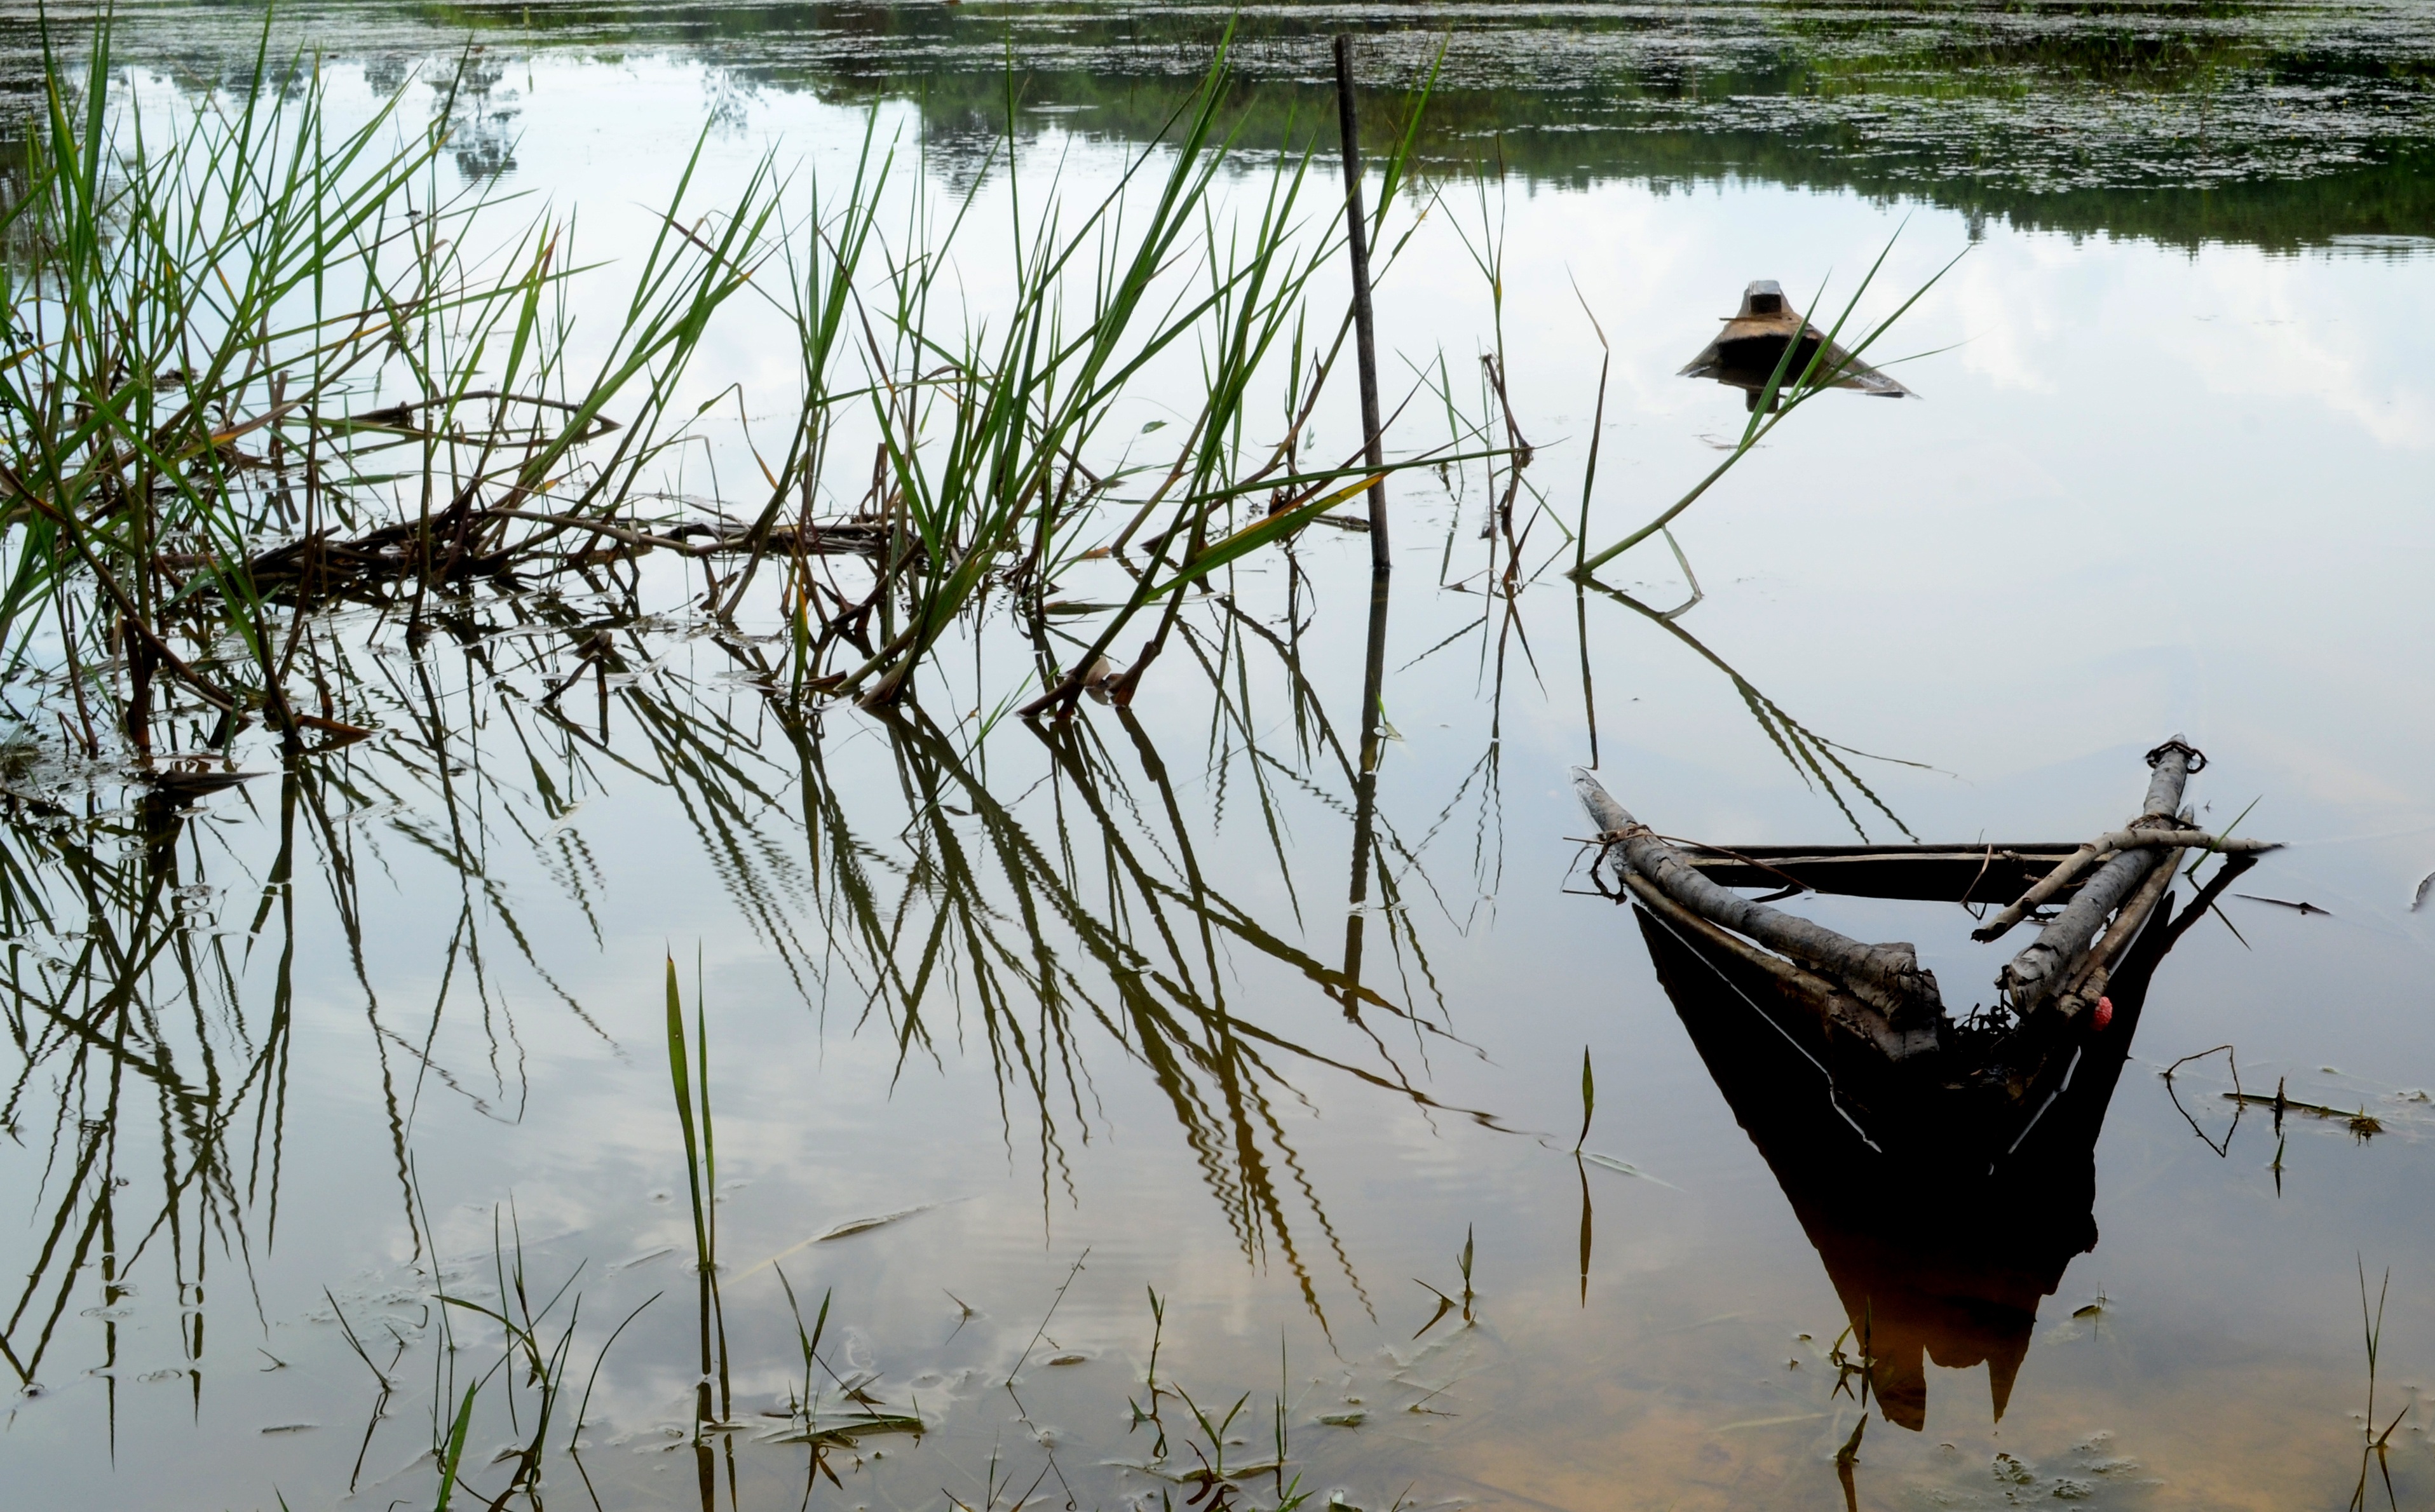
water, nature, marsh, swamp, bird, plant, morning, lake, wildlife, reflection, sink, fauna, duck, wetland, habitat, water bird, sinking, sampan, sampan sinking